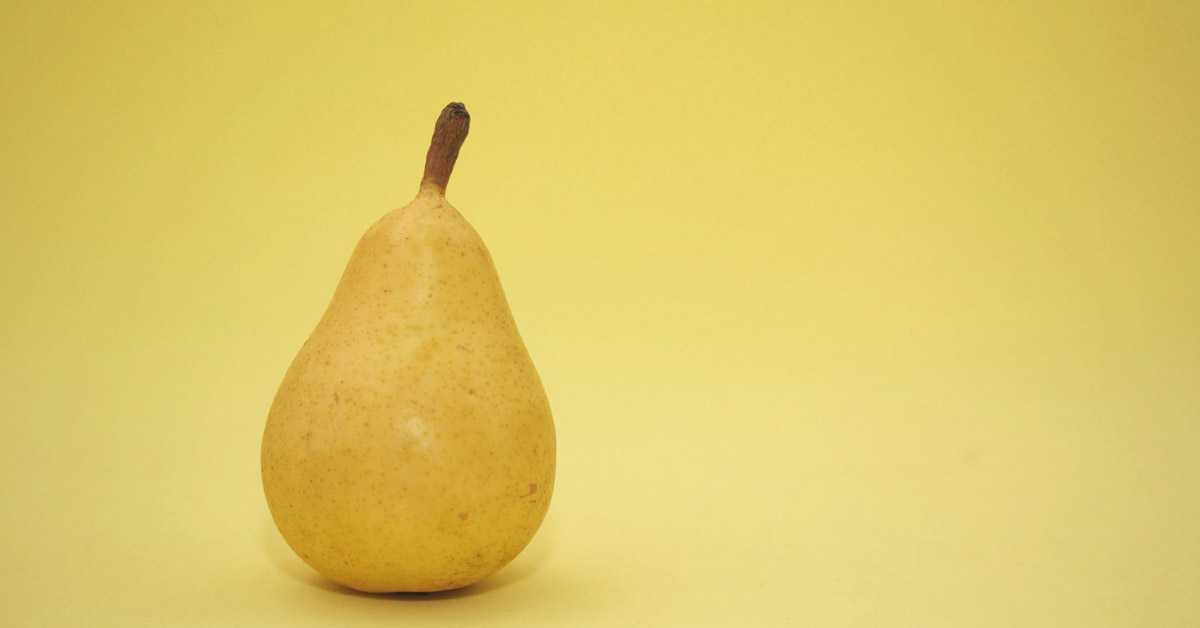
Label: Pear